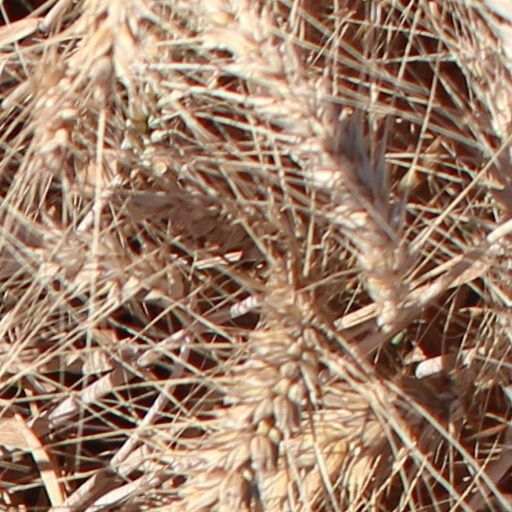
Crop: wheat